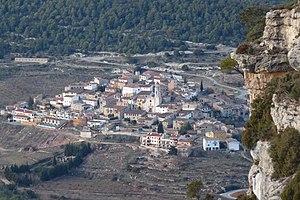
Capafonts est une commune de la province de Tarragone, en Catalogne, en Espagne, de la comarque de Baix Camp.